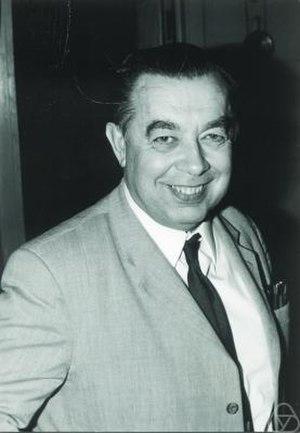
Theodor Schneider est un mathématicien allemand, surtout connu pour avoir démontré, en même temps qu'Alexandre Gelfond, le théorème qui porte désormais leurs noms.